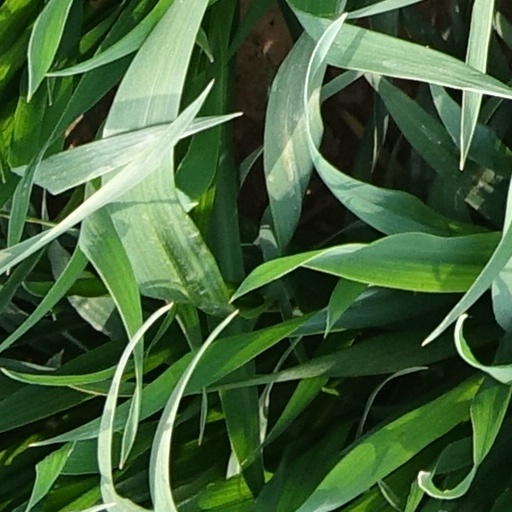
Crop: wheat